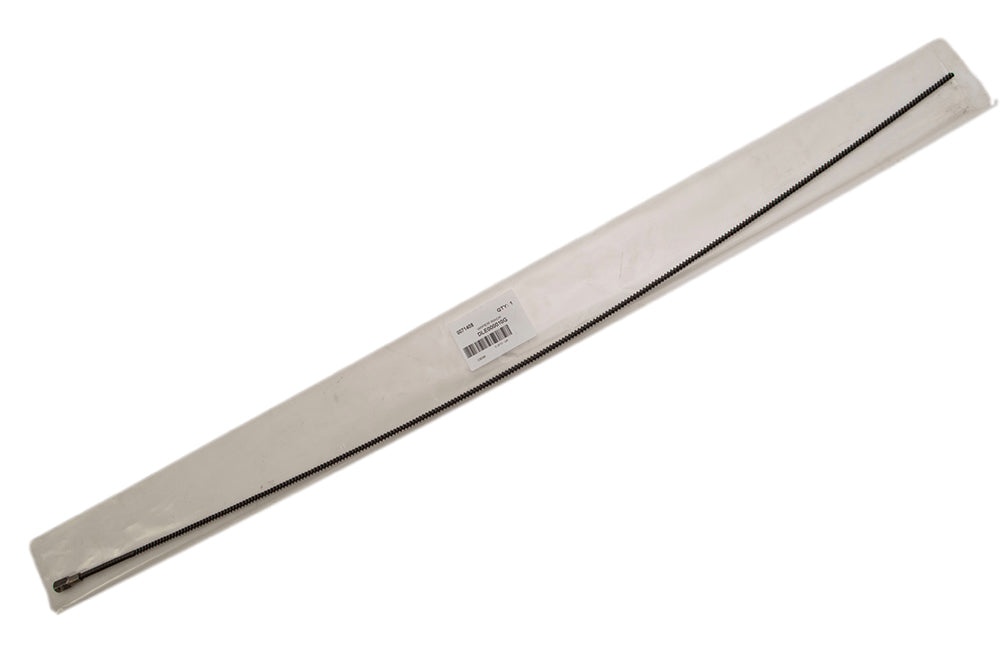
DLE000010G - WIPER RACK
Brand: OEM
Category: Vehicles & Parts > Vehicle Parts & Accessories > Motor Vehicle Parts > Motor Vehicle Window Parts & Accessories > Windshield Wiper Systems & Components > Wiper Systems